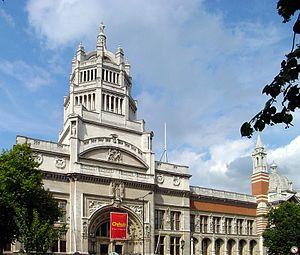
Cette liste, forcément incomplète puisqu'il n'existe pas de catalogue raisonné des œuvres de Braque, recense en priorité, parmi les pièces les plus importantes de l'artiste, celles qui sont exposées dans des musées. Ou bien, dans le cas de collections particulières, celles qui sont le plus souvent prêtées et qui apparaissent dans les rétrospectives. Les œuvres de Georges Braque se composent principalement de tableaux, catégorie dans laquelle se trouvent les papiers collés, qui sont des compositions, à ne pas à confondre avec des collages. L'artiste a aussi réalisé des livres d'artistes, des lithographies, des eaux-fortes, des sculptures, des tapisseries et des bijoux.